Solomon Andrews (businessman)

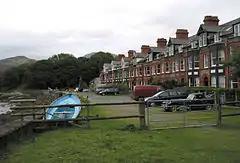
Mawddach Crescent

He was best known for the Andrews Star Omnibus Company and the Star Omnibus Company (London) which provided horse-drawn bus services in London. His company also ran buses in: